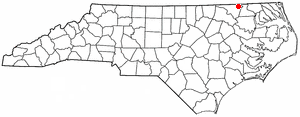
Severn est une ville américaine située dans le comté de Northampton en Caroline du Nord. En 2010, sa population était de 276 habitants.